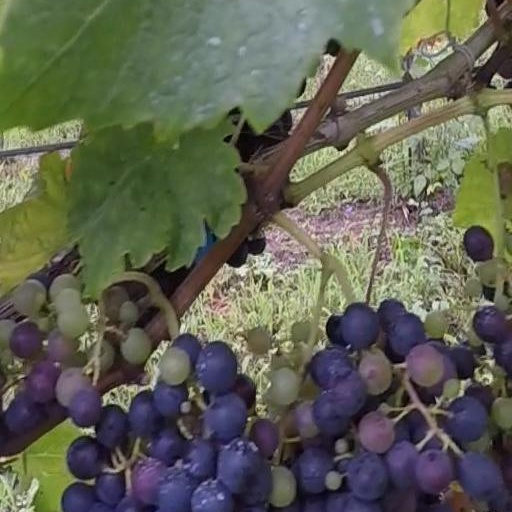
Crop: grape